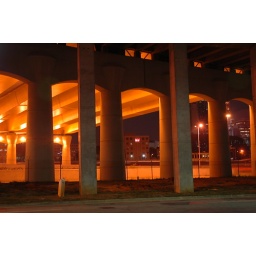
Actually, under the 17th street bridge - midtown